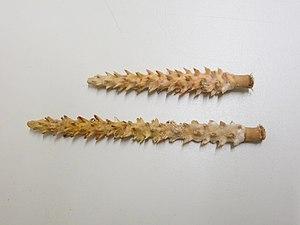
Radioles d'un Chondrocidaris gigantea (collection du Muséum National d'Histoire Naturelle).
Chondrocidaris gigantea est une espèce d'oursin tropical de la famille des Cidaridae, aux piquants impressionnants.
Chondrocidaris est un genre d'échinodermes de la famille des Cidaridae.